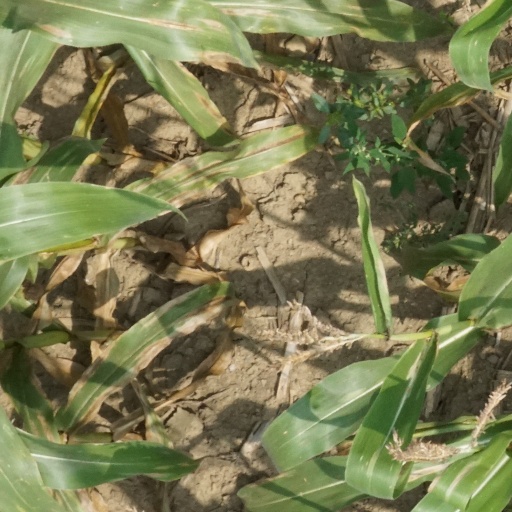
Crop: maize; corn